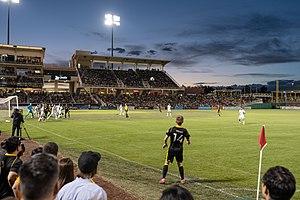
New Mexico United est une équipe américaine de soccer participant au USL Championship, basée à Albuquerque dans le Nouveau-Mexique.